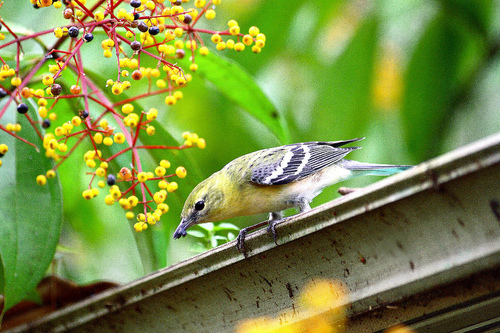
the bird has an eyering that is small and black as well as curved feet.
this bird has a yellow belly and breast, white wingbars, and black secondaries.
the bird has a black eyering, yellow breast and belly and small feet.
this very colorful bird has a yellow breast, a yellow and white belly, and gray and white secondaries with a middle sized sharp beak.
a pale yellow bird with a dark pointed beak, dark coverts and secondaries, and white wingbars.
this bird is grey with yellow and has a very short beak.
this bird has a long beak, black and white wings, and a yellow body.
this bird has a black bill with yellow crown and belly.
this bird has wings that are grey and has a yellow bodythe yellow bird has a black beak, black wings with white wingbars, a white abdomen and black feet.
Species: Chestnut Sided Warbler